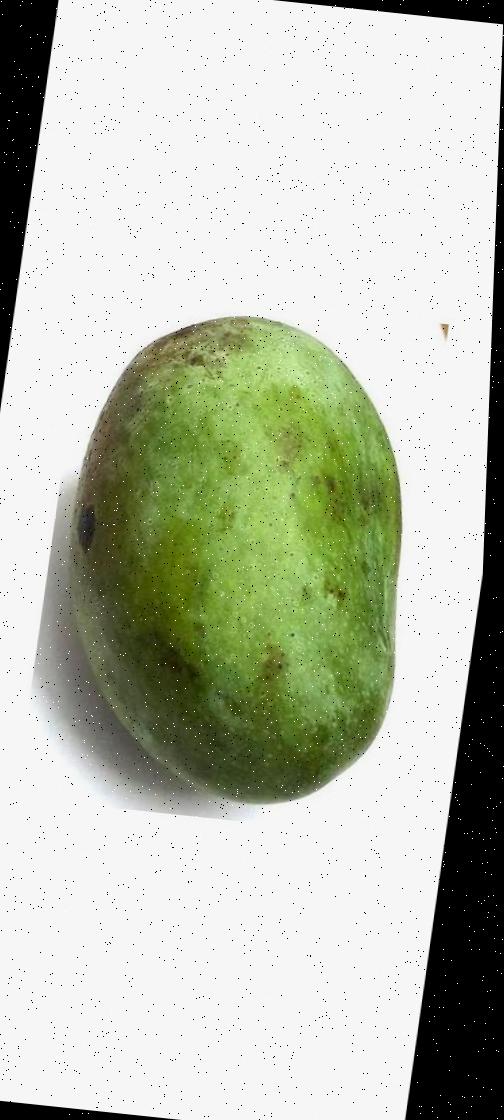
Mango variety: Fazli Classic